Thornden Park

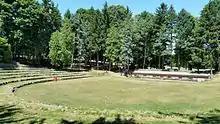
Thornden Park amphitheater

Originally named Sylvn Theatre, Thornden Park's amphitheater was built in 1933. The opening day ceremony was rained out but the subsequent opening was attended by 10,000 people. It is built to seat 6,000 people in its concentric rings and open lawn in the middle of the amphitheater. The Syracuse Opera puts on a free show the first Sunday in August each year. Since 2003, the Syracuse Shakespeare Festival has presented its free, Shakespeare-in-the-Park program, currently the first two weekends of June.